Max von Sydow

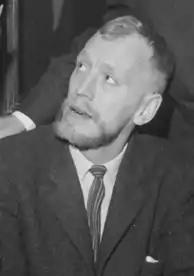
Max von Sydow in 1961

While at the Royal Dramatic Theatre, Sydow made his screen debuts in Alf Sjöberg's films "Only a Mother" (', 1949) and "Miss Julie" (', 1951). In 1951, Sydow joined the Norrköping-Linköping Municipal Theatre, appearing in nine plays including "Peer Gynt". In 1953, he moved on to the City Theatre in Hälsingborg (Helsingborg), playing eleven parts in a two-year stint, including Prospero in "The Tempest" and the title role of the Pirandello play "Henry IV". Sydow's theatrical work won him critical recognition, and in 1954 he received the Royal Foundation of Sweden's Cultural Award, a grant to young, promising actors.